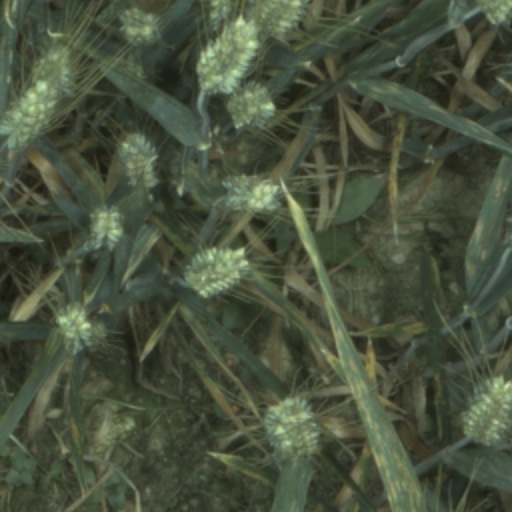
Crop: wheat